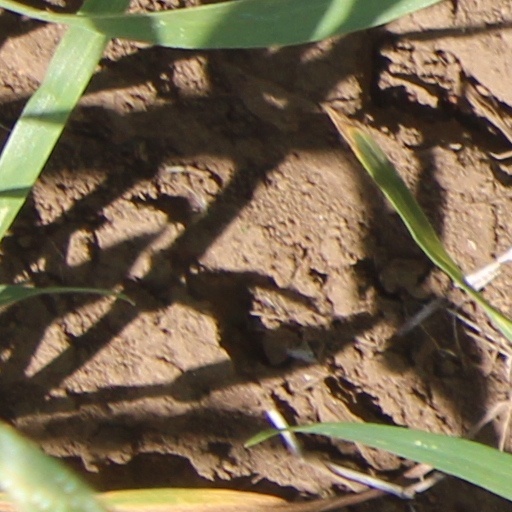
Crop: wheat